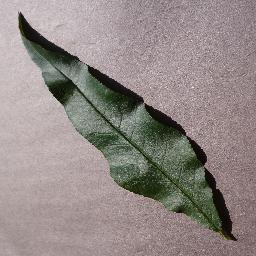
Label: Peach___healthy